Sestao Sport Club

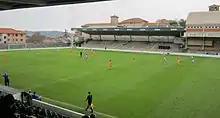
Las Llanas, the former stadium of the club.

Sestao Sport Club was a Spanish football club based in Sestao, in the autonomous community of Basque Country. Founded it 1916 it held home matches at "Campo Municipal de las Llanas", with a capacity of 8,900 seats.